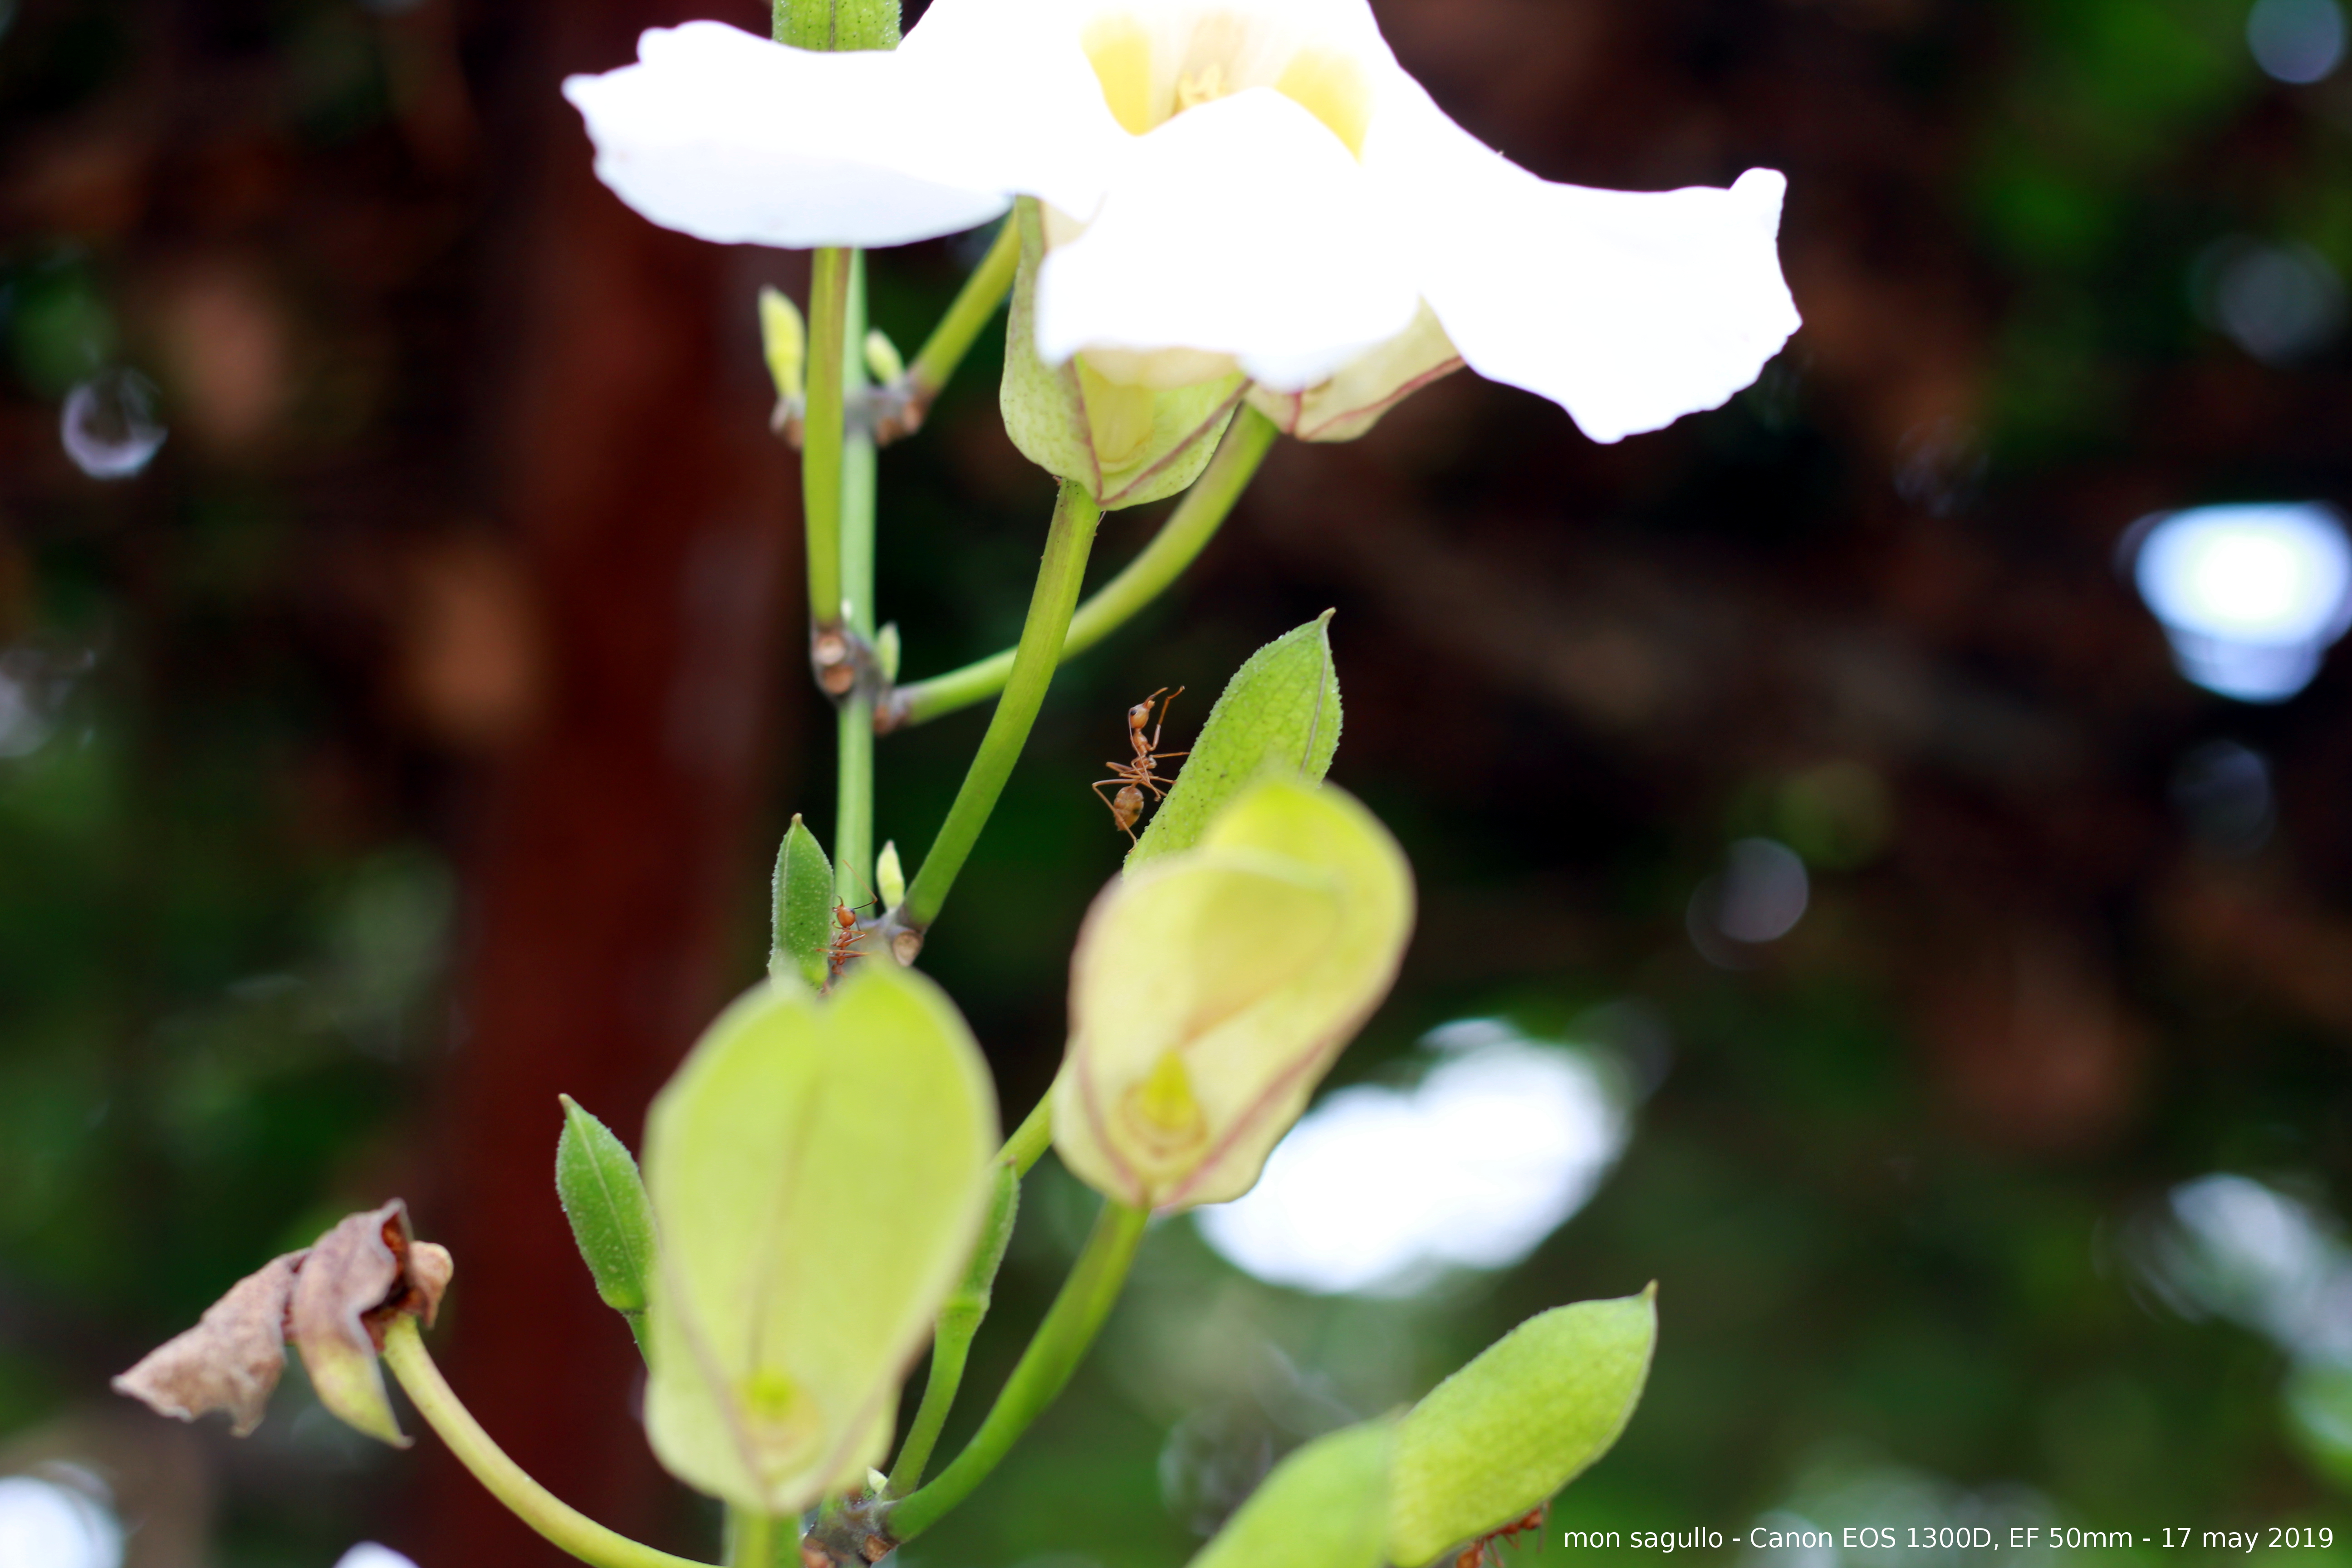
summer, ants, flower, flowering plant, plant, botany, leaf, terrestrial plant, petal, plant stem, orchid, dendrobium, wildflower